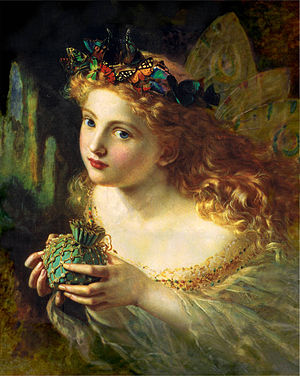
Elverfolk / Nyere litteratur og kultur
Fairface fe af Sophie Anderson
"Elverfolk eller alfer er en gruppe af overnaturlige væsner i nordeuropæisk folketro. I den danske og svenske folklore omfatter de bl.a. feer, ellepiger, elledrenge og nøkker. I Tyskland bruges betegnelsen Alb, i England elf, i Sverige älv, i Norge alv, af norrønt alfr, af uklar oprindelse, måske af en rod med betydningen ""hvid"", jfr latin albus.